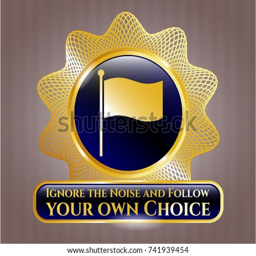
golden emblem with flag icon and ignore the noise and follow your own text inside